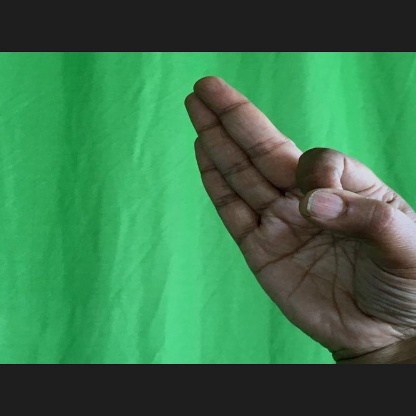
Mudra: Aralam